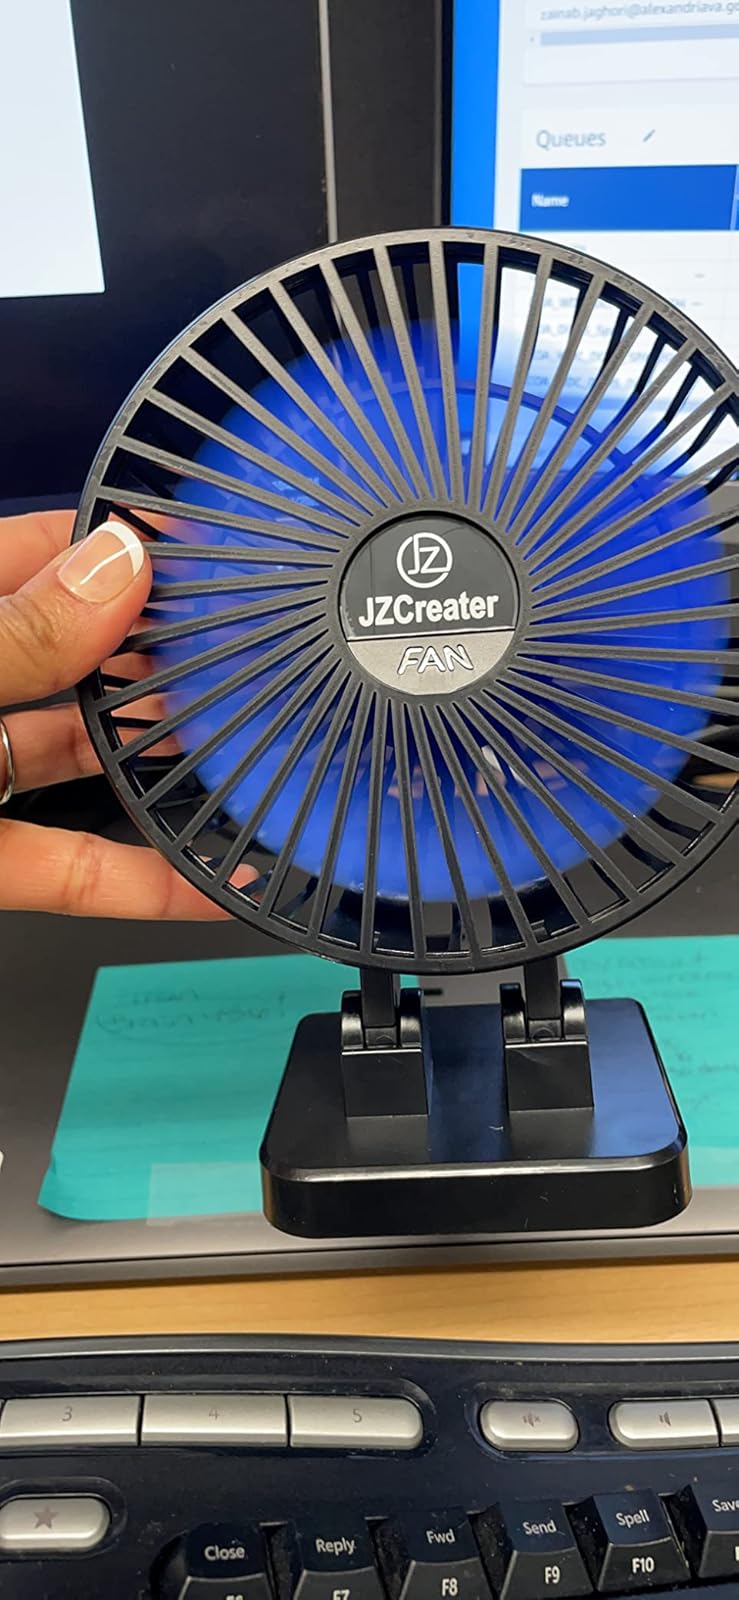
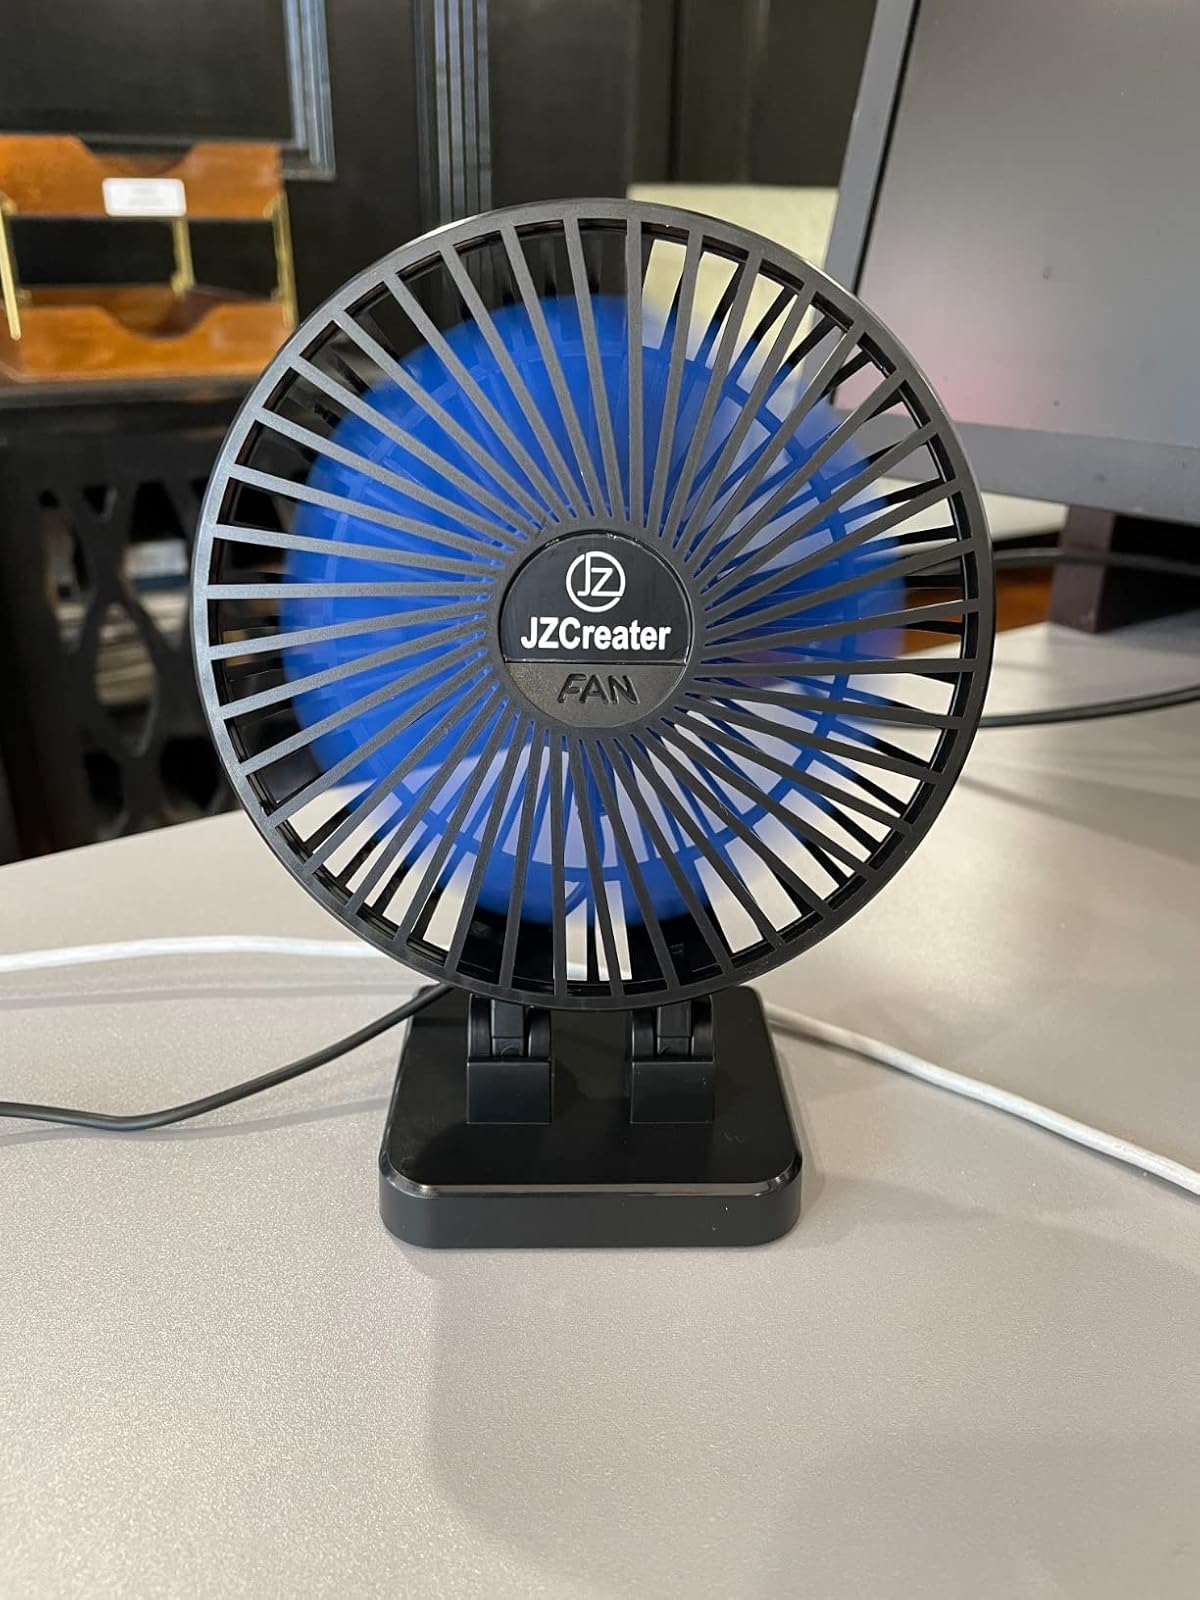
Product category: fan
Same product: yes